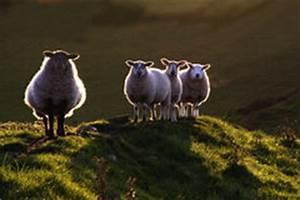
sheep